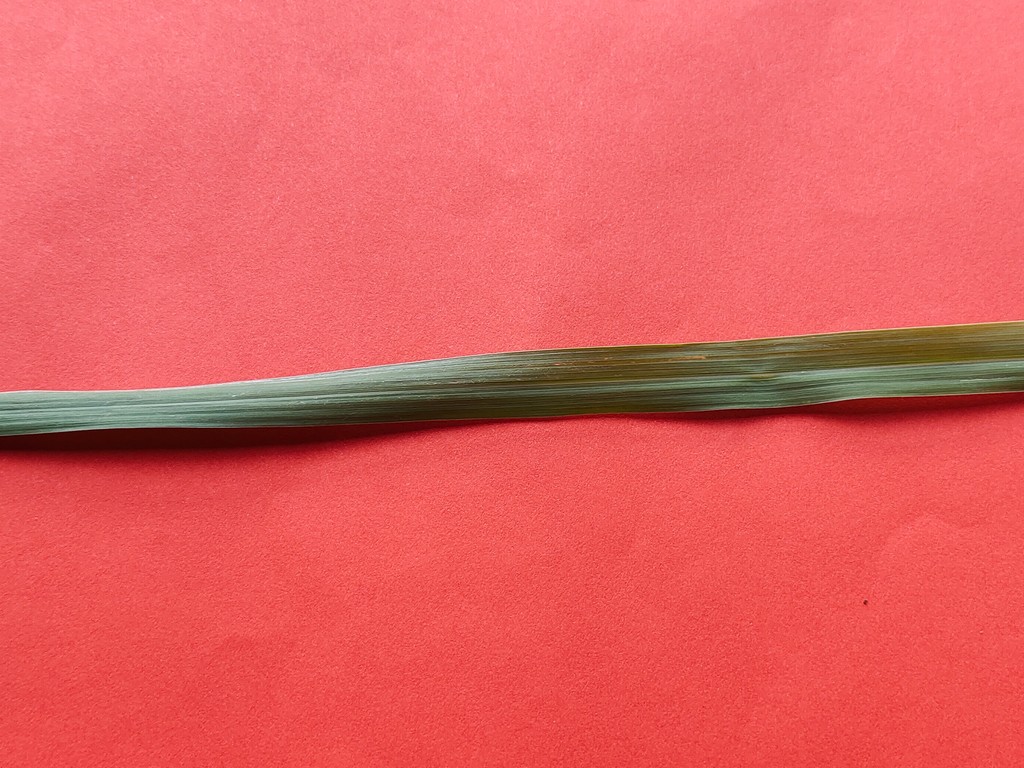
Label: Healthy